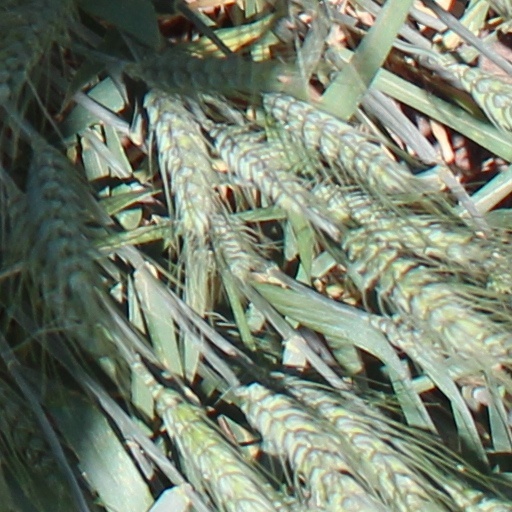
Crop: wheat